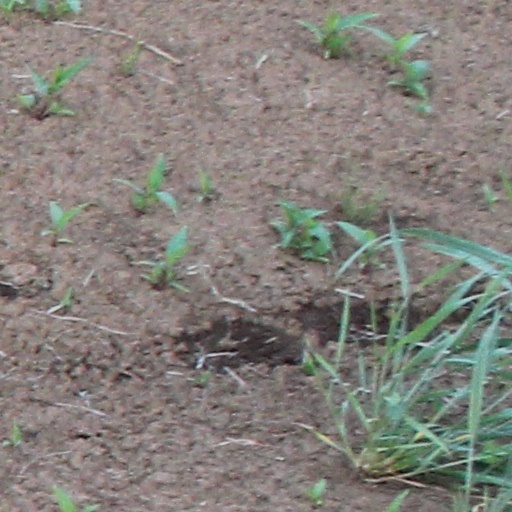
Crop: wheat